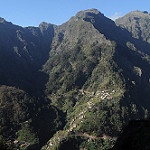
Label: mountain